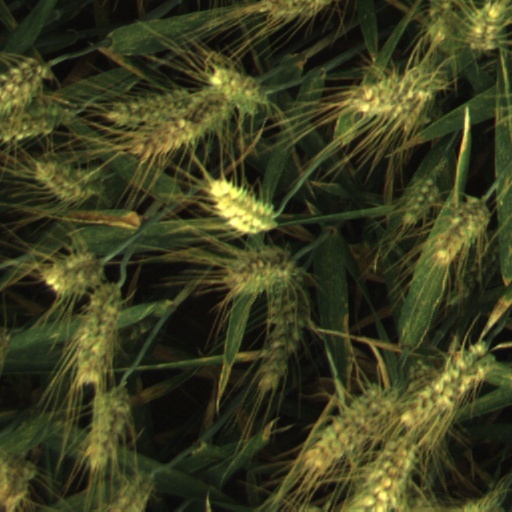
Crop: wheat